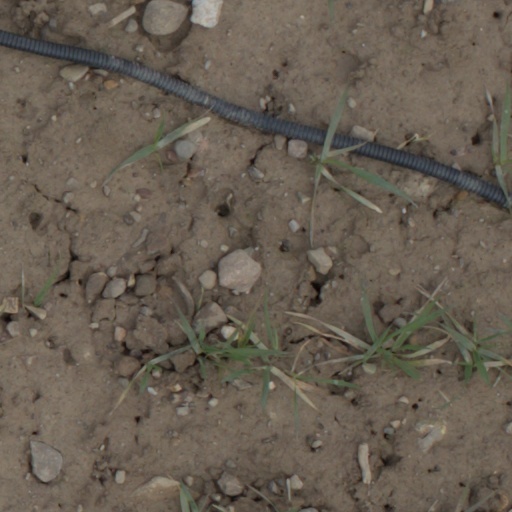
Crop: wheat